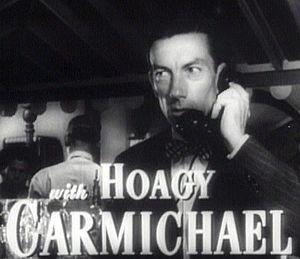
Les Plus Belles Années de notre vie est un film américain réalisé par William Wyler et sorti en 1946.